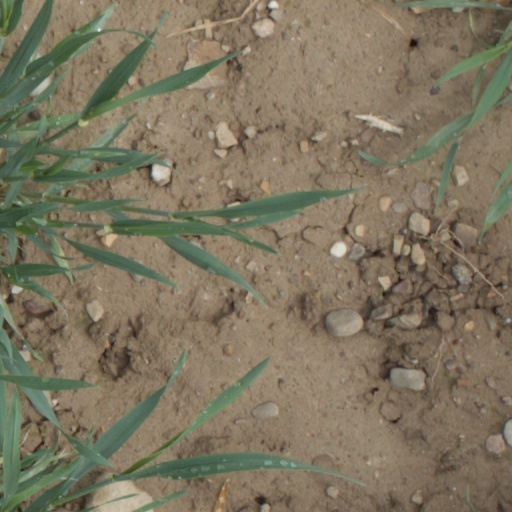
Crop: wheat